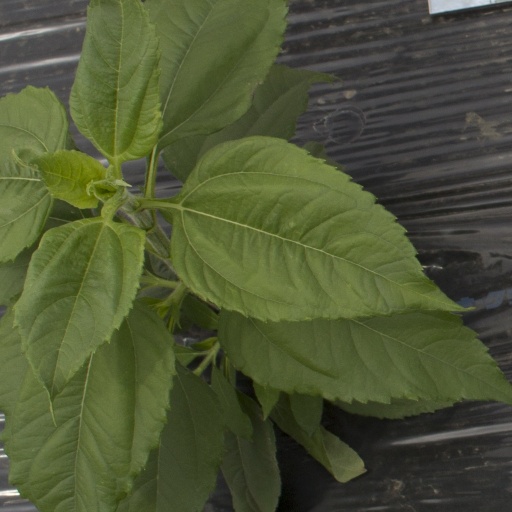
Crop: Jerusalem artichoke